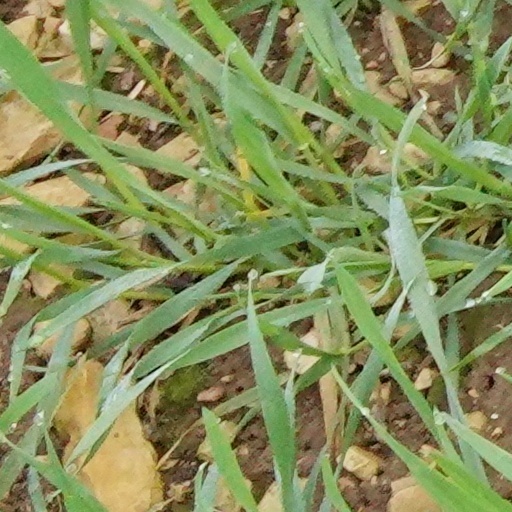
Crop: wheat